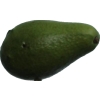
Label: green_avocado